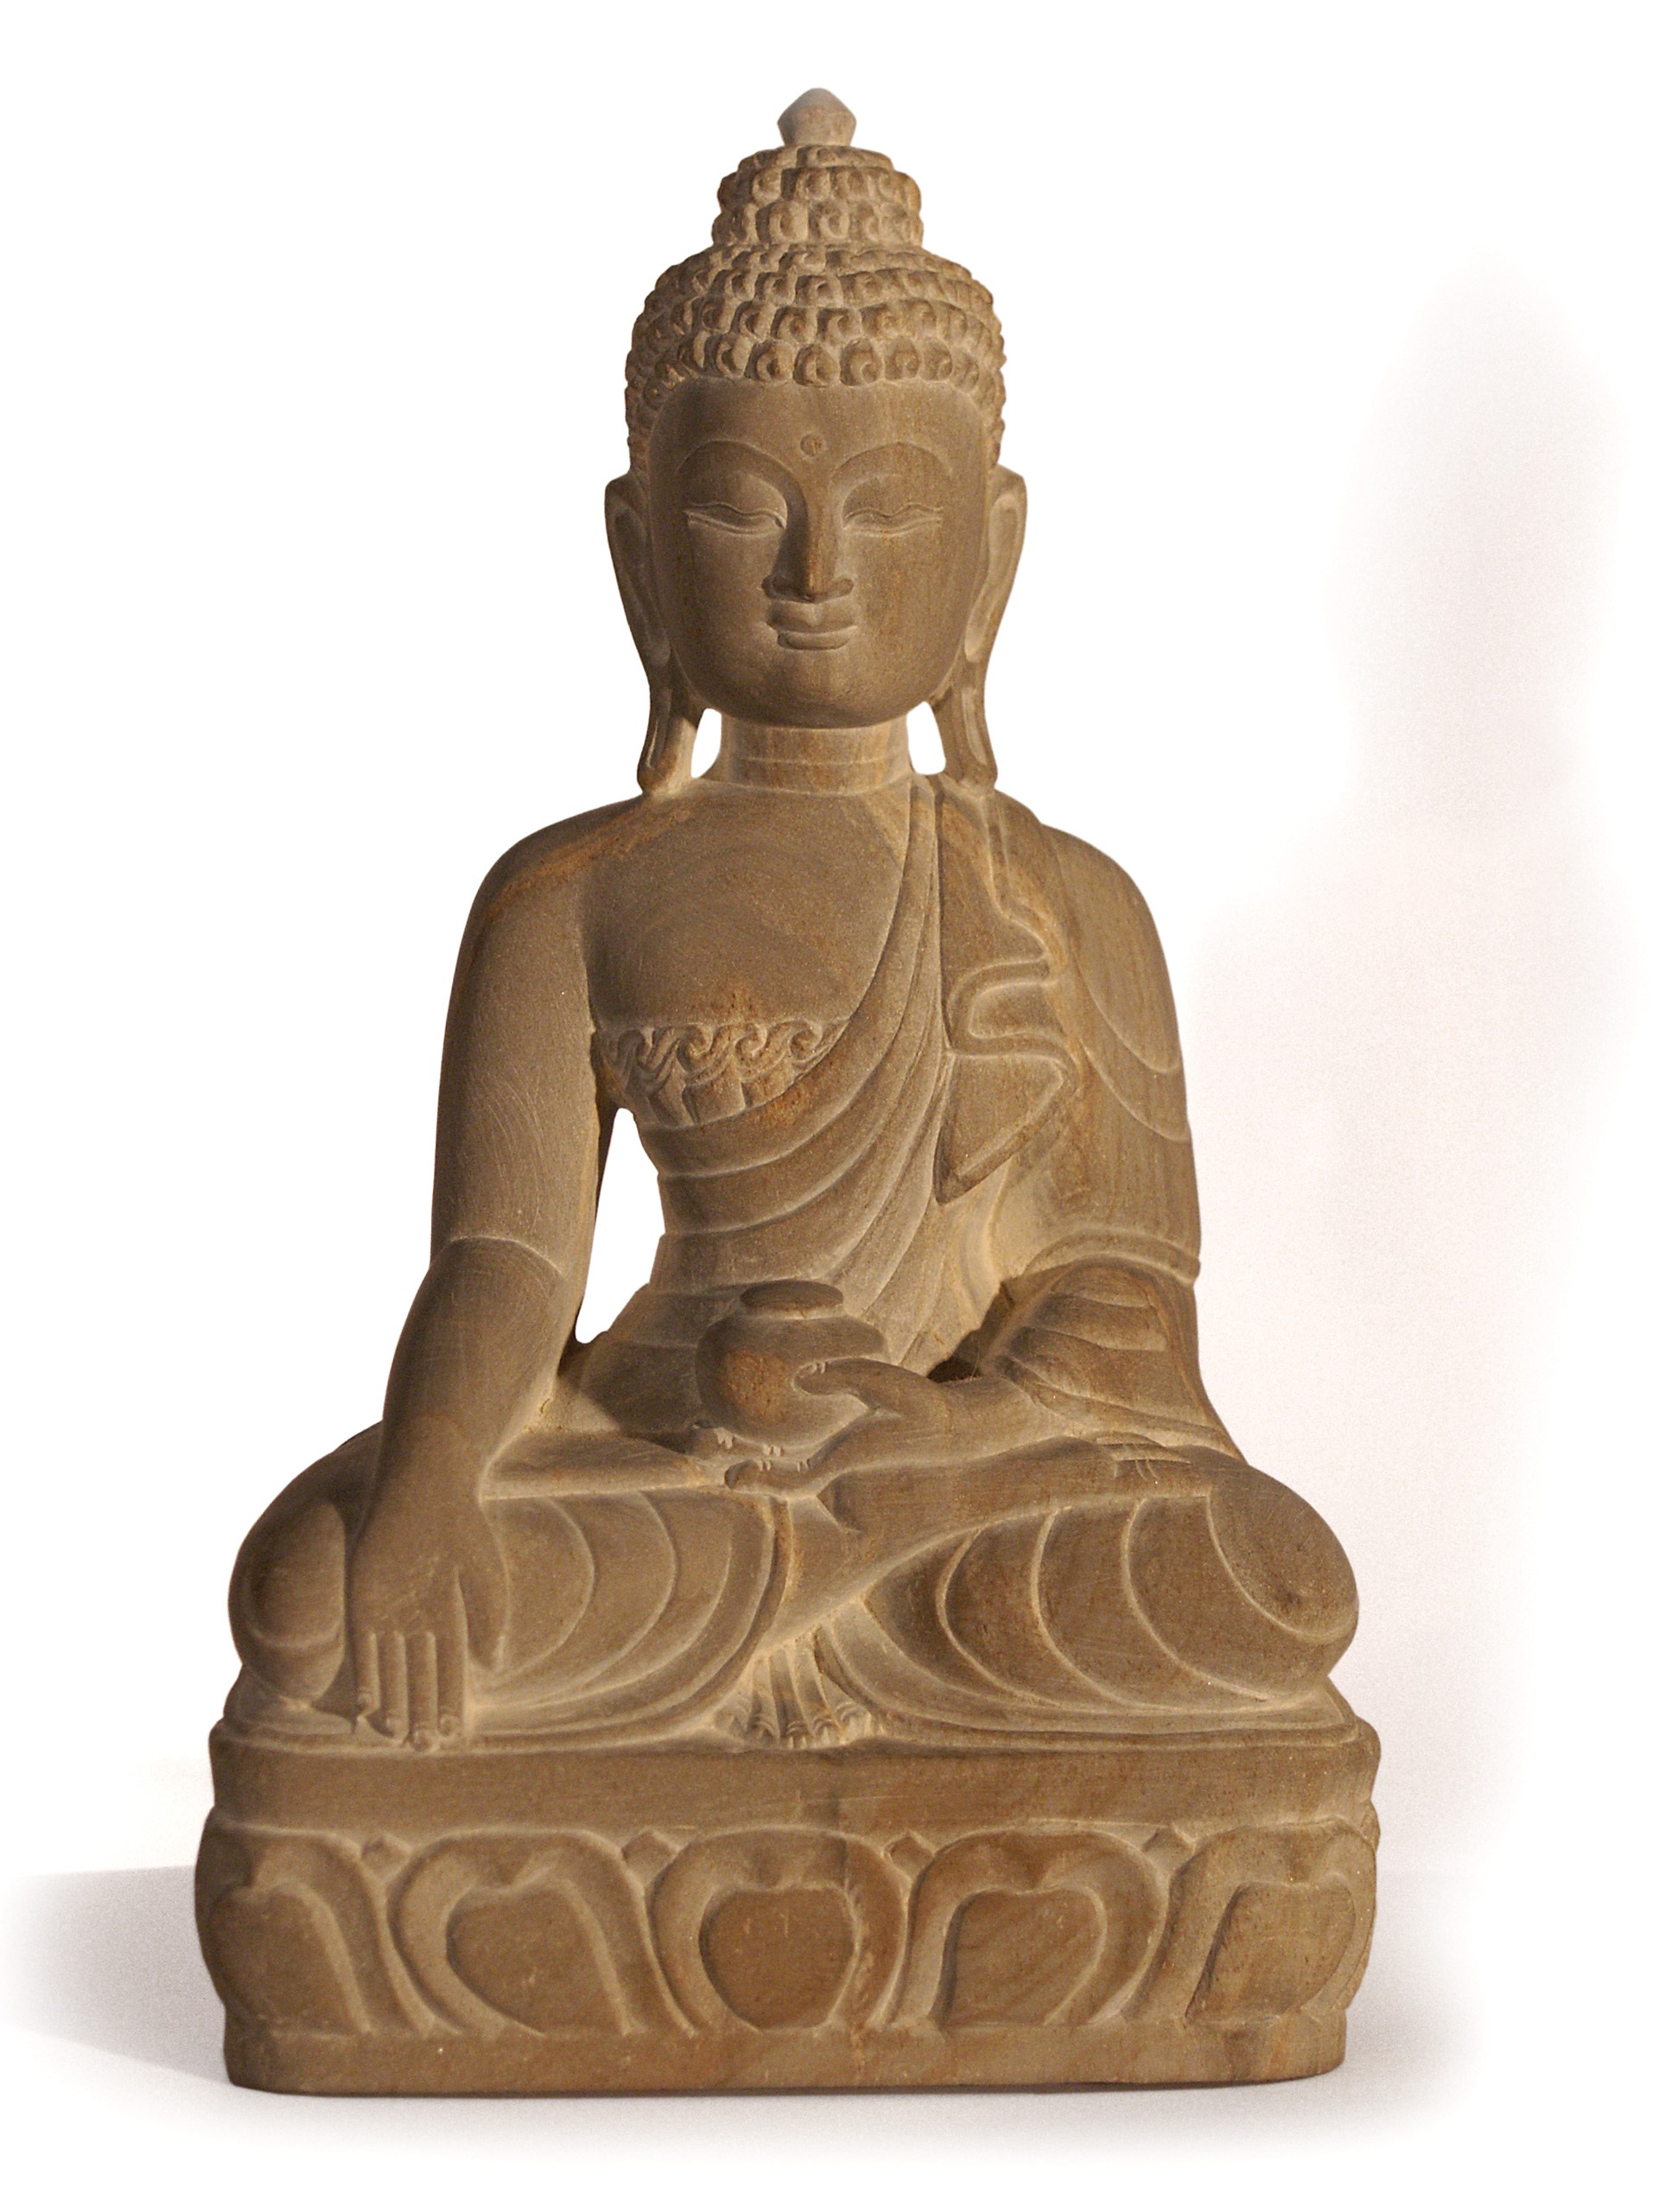
monument, recreation, statue, silence, material, sculpture, art, relaxation, meditation, buddha, bronze, carving, consciousness, stille, enlightenment, mythical, stone carving, the buddha, maitreya, medatation, the mind, gautam, enlightement, gautama buddha, human positions